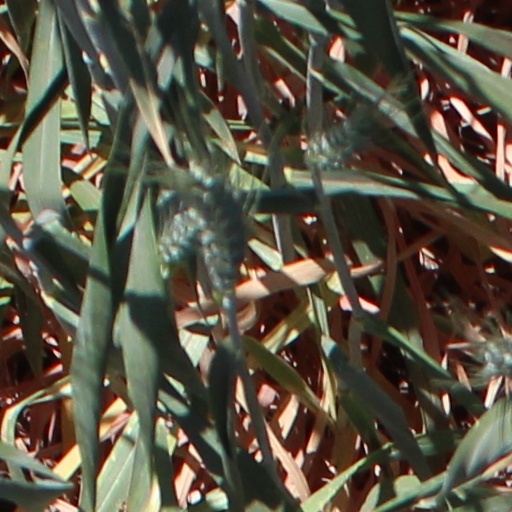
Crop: wheat